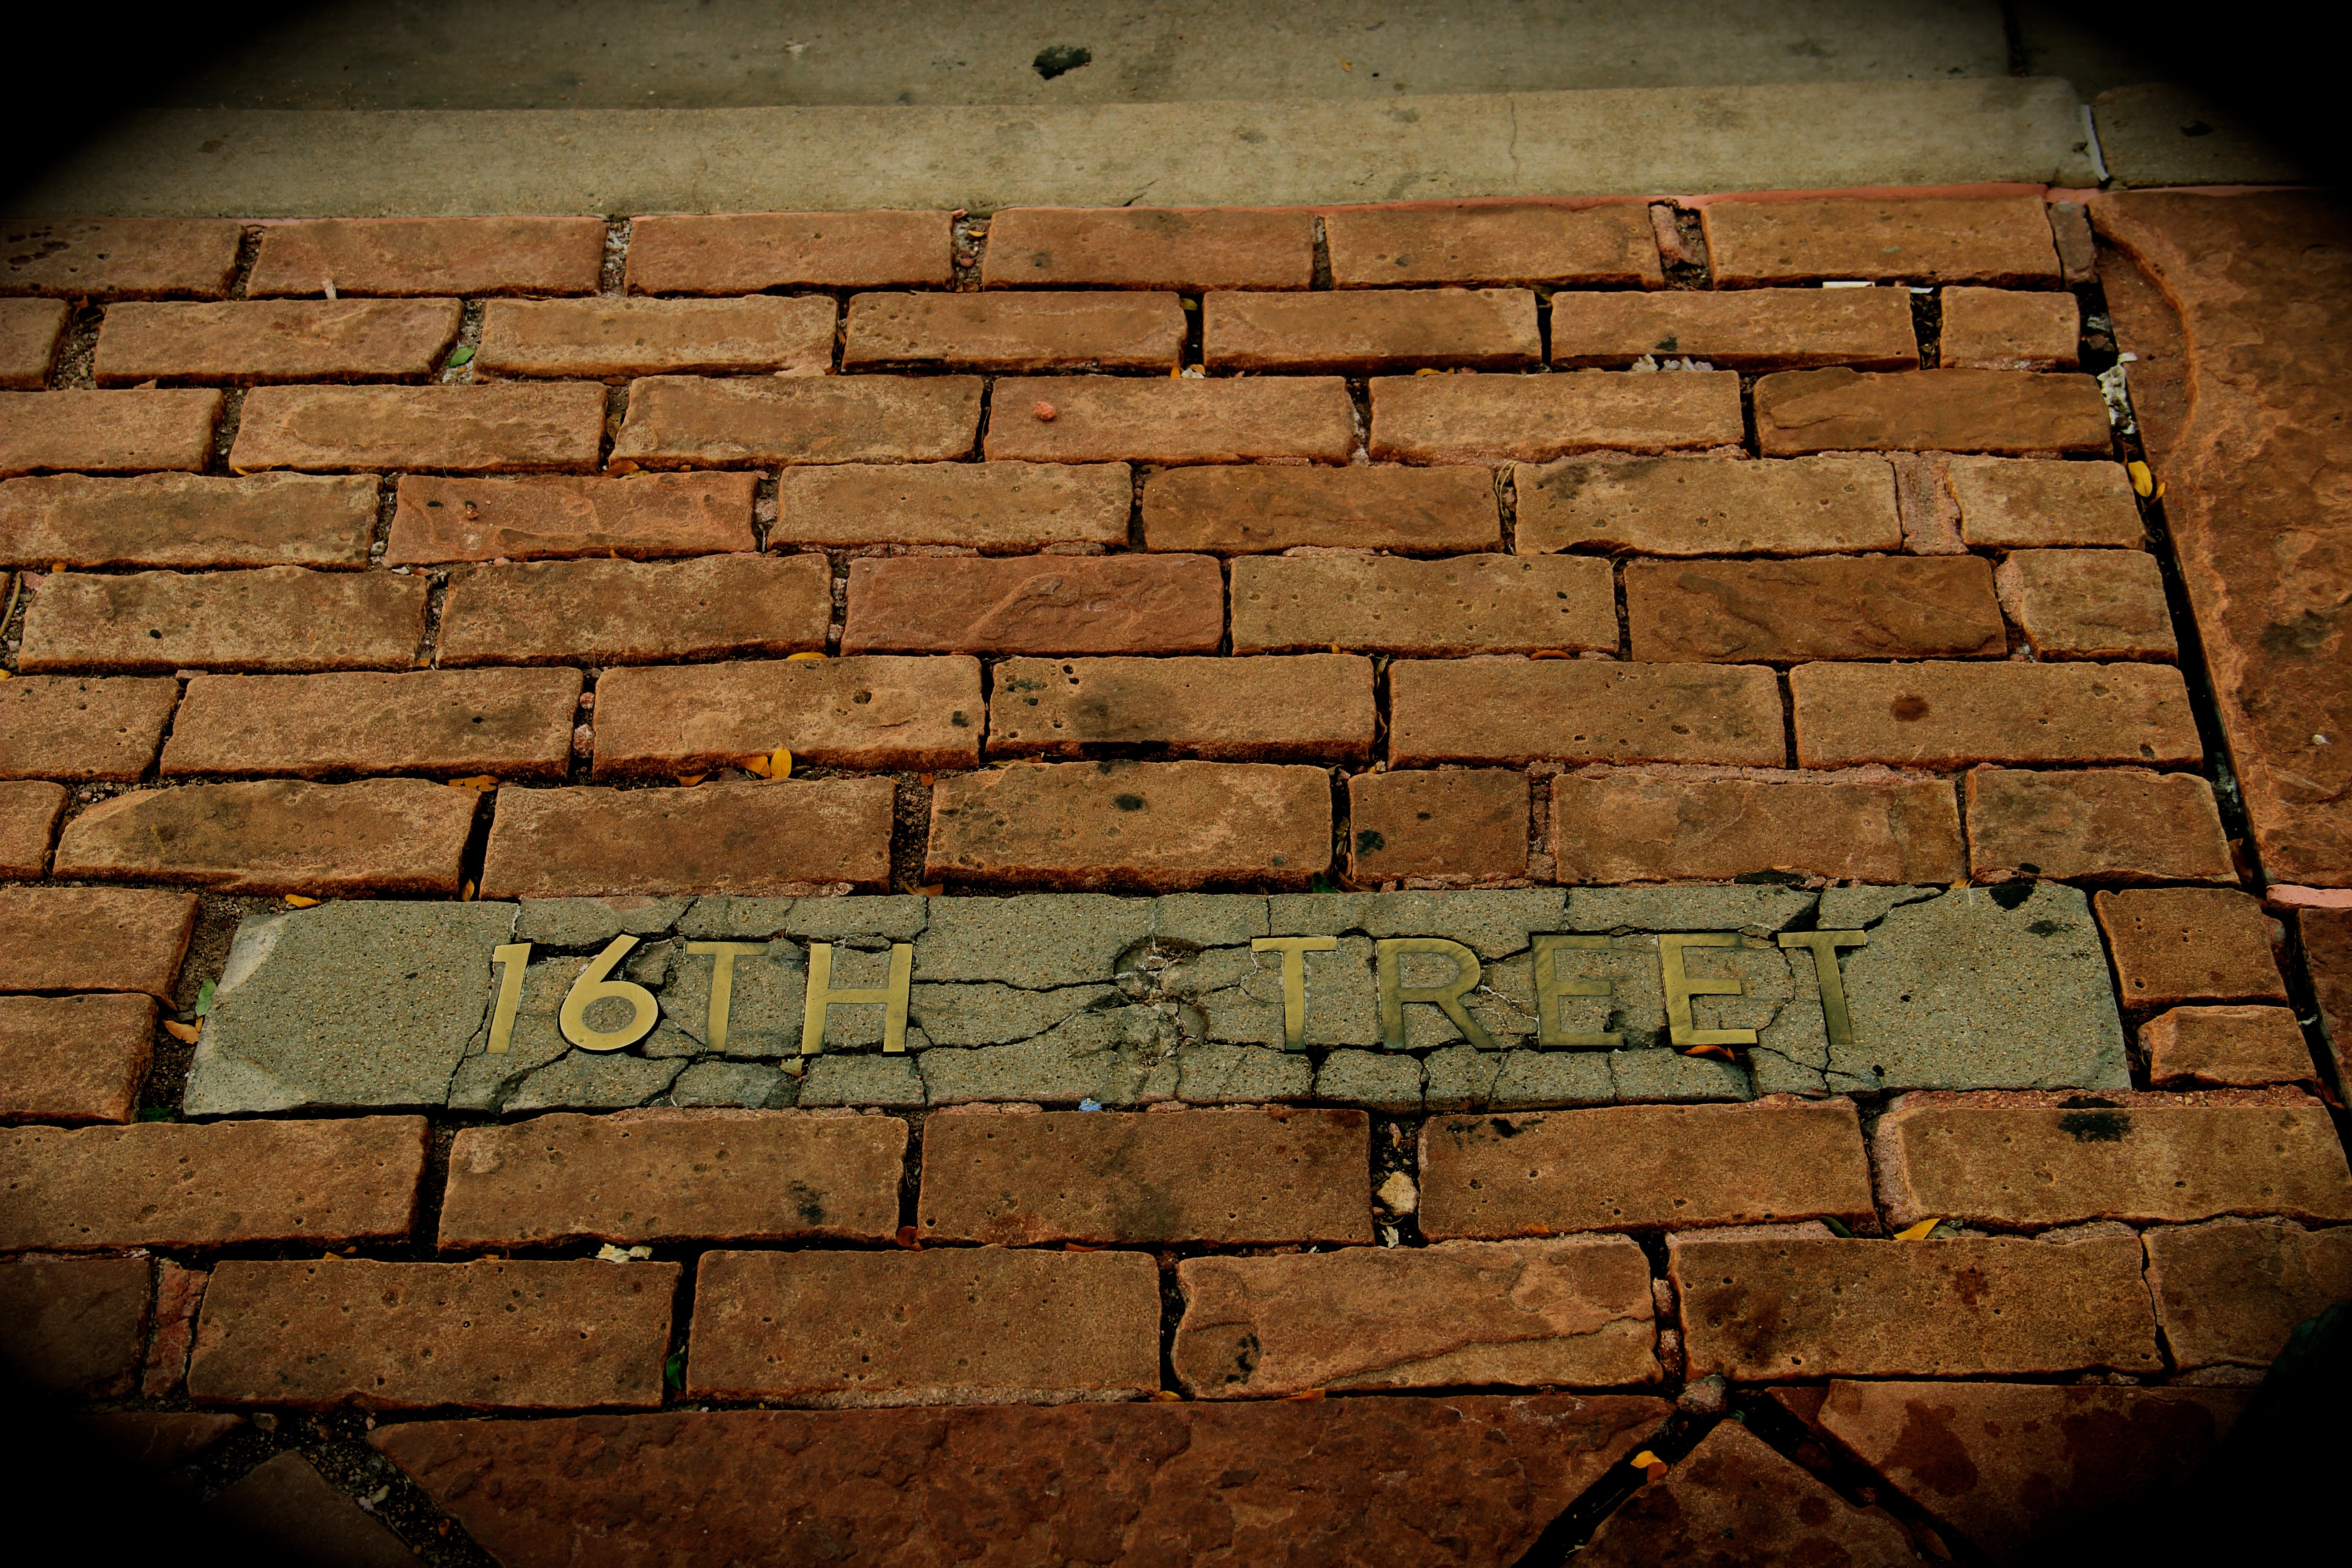
rock, wood, texture, floor, wall, soil, stone wall, brick, material, brickwork, flooring, road surface